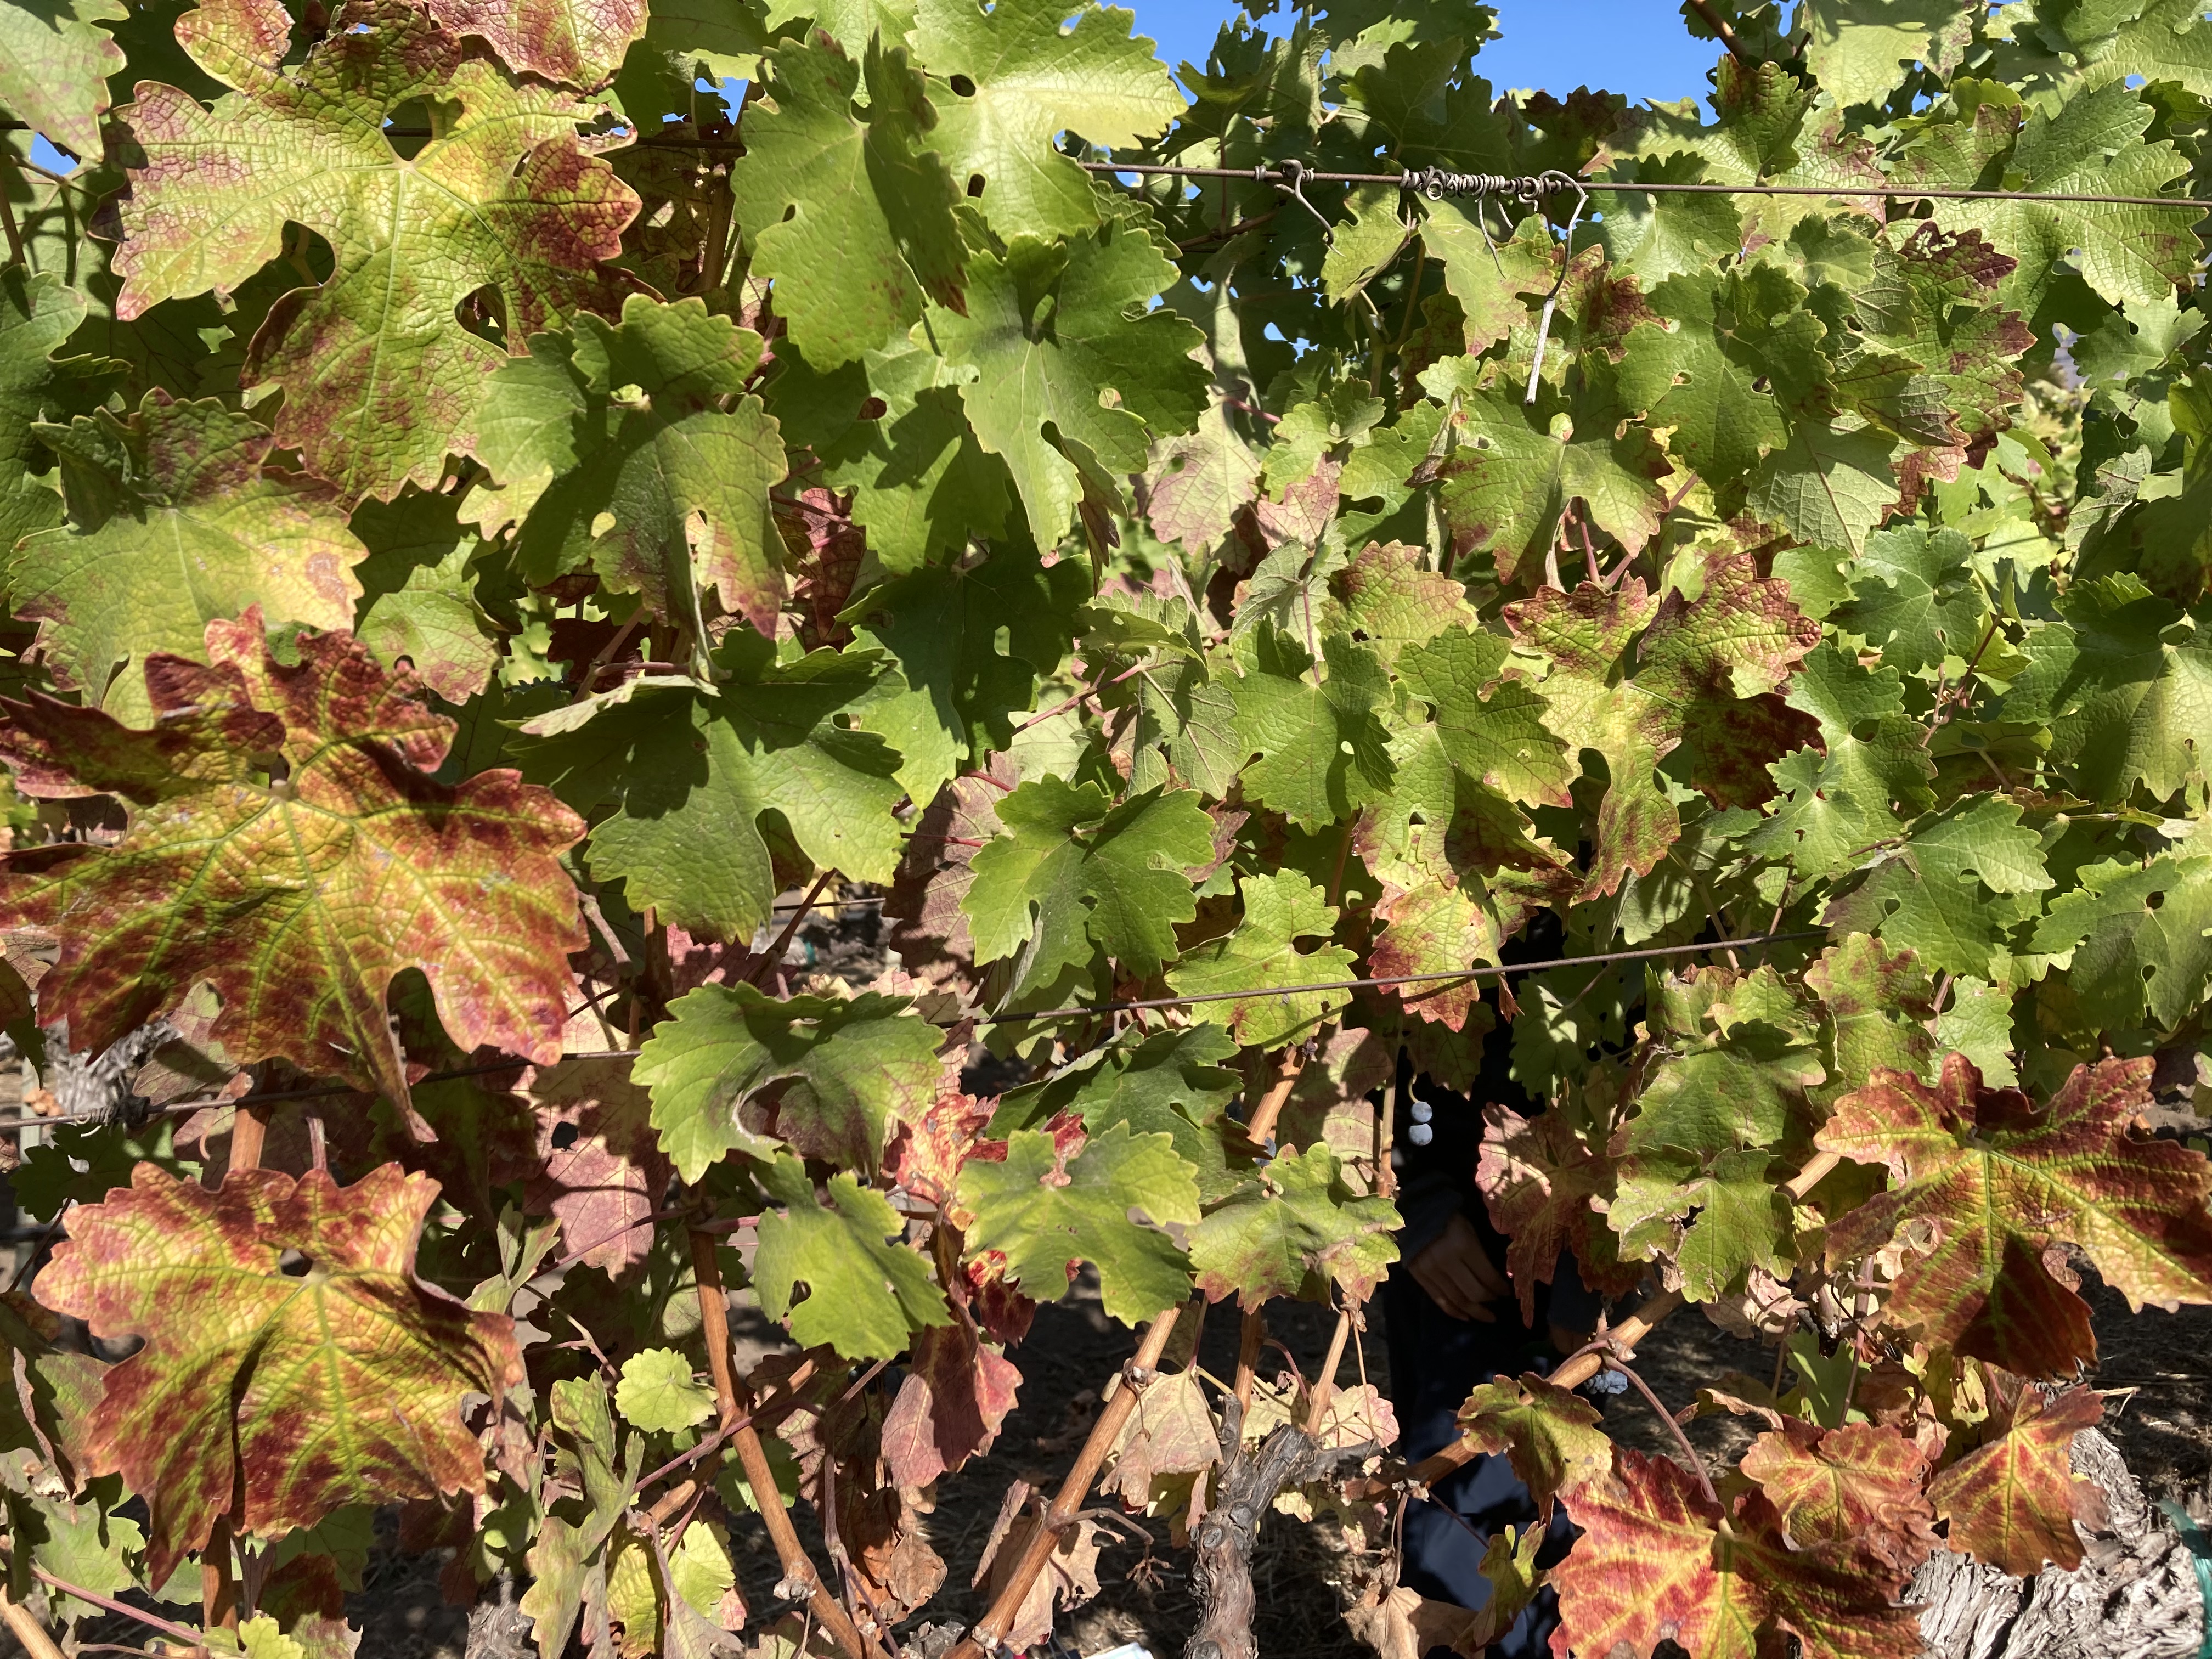
Label: Leafroll 3